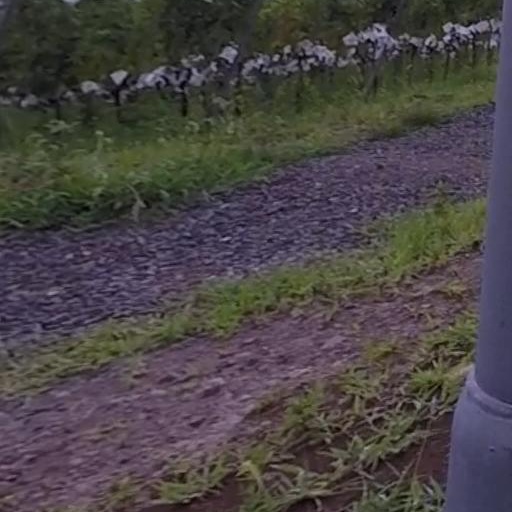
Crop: grape